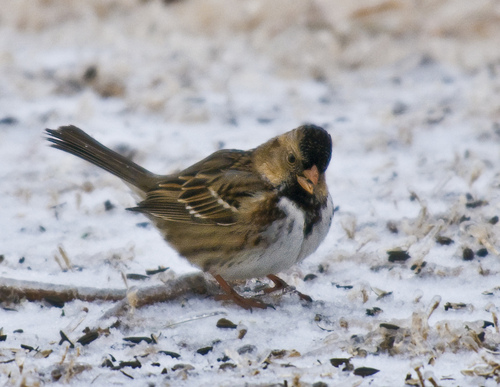
a small bird, mostly brown with black stripe on its head.
the plump bird has a white chest with a triangular beak and a dark crown.
this is a bird with a white breast and a yellow and brown back and a black head.
a brown sparrow with orange beak and legs, black crown and throat, and white breast and belly.
this bird is brown with white on its chest and has a very short beak.
this bird has wings that are brown and has a white belly
this small bird is mostly light brown with black on top of his head and neck and also a white chest.
this bird has wings that are brown and has a white belly
this brown bird has a white belly short beak and black crown
this bird is light brown with white on its breast and black on its throat and crown.
Species: Harris Sparrow